Collapse of the World Trade Center

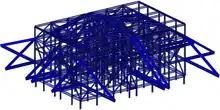
Twin Tower hat truss framing at the roof level

The towers also had a "hat truss" or "outrigger truss" between the 107th and 110th floors, consisting of six trusses along the long axis of core and four along the short axis. This system allowed optimized load redistribution of floor diaphragms between the perimeter and core, with improved performance between the different materials of flexible steel and rigid concrete allowing the moment frames to transfer sway into compression on the core, which also mostly supported the transmission tower. These trusses were installed in each building to support future transmission towers, but only the north tower was ultimately fitted with one.